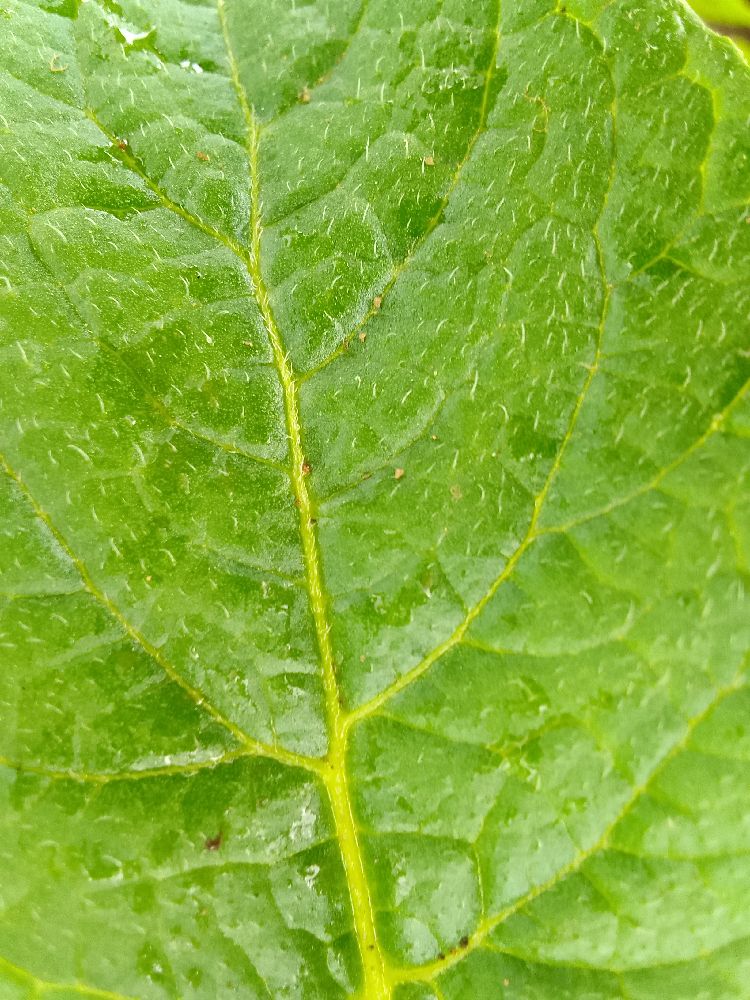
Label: Healthy